Tropocoronand ligand

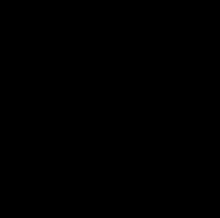
Dihedral angle of [M(TC-m,n)] complex. Note that tropocoronand zinc complexes exhibit significantly larger dihedral angles relative to their Cu analogs, which is likely a result of the larger metal ionic radius.

Various metals (Zn(II), Cd(II), Co(II), Ni(II), Cu(II), etc.) have been studied in order to determine how the differences in macrocycle ring size, metal ionic radius, and electronic structure can affect the dihedral angle of the tropocoronand ligand. Structural analysis is indicative of a correlation between metal ion size and properties; for example, the relatively large Zn ion prohibits the formation of a four-coordinate metal center with 14-membered tropocoronand complex [Zn(TC-3,3)]. Indeed, the tropocoronands with the larger zinc metal center exhibit significantly larger dihedral angles relative to their smaller copper congeners. However, the dihedral angles of the cadmium tropocoronand complexes are smaller despite the larger metal ion radius. This may be attributed to the increase in M—N distance with the larger metal. Studies of divalent Co and Ni complexes showed that the electronic structure of the transition metal ion affects the dihedral angle: the TC-4,5 ligand adopts a larger dihedral angle for the Co ion, likely resulting due to its greater preference for tetrahedral over square-planar geometry as well as differences in ligand field stabilization energies (LFSE).